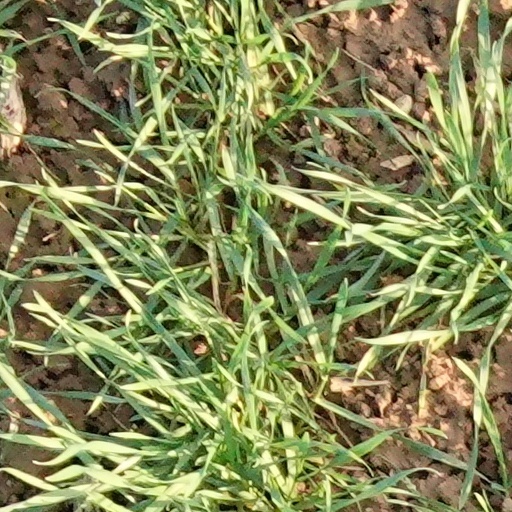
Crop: wheat